Bluebell wood

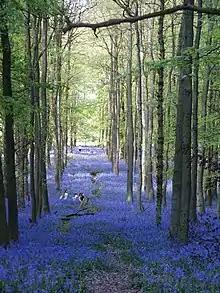
Bluebell wood in May, Buckinghamshire, England

Gerard Manley Hopkins, an English poet, was very keen on the plant as revealed by these lines of his poem "May Magnificat"